Catalonia

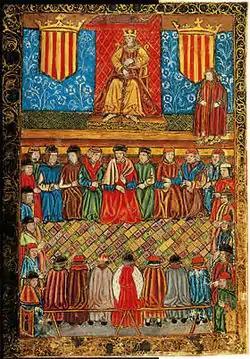
A 15th-century miniature of the Catalan Courts

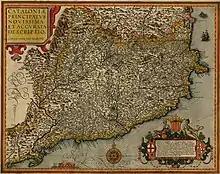
The Principality of Catalonia (1608)

In 988 Borrell II, Count of Barcelona, did not recognise the new French king Hugh Capet as his king, evidencing the loss of dependency from Frankish rule and confirming his successors (from Ramon Borrell I onwards) as independent of the Capetian crown. At the beginning of eleventh century the Catalan counties experienced an important process of feudalisation, however, the efforts of church's sponsored Peace and Truce Assemblies and the intervention of Ramon Berenguer I, count of Barcelona (1035–1076) in the negotiations with the rebel nobility resulted in the partial restoration of the comital authority under the new feudal order. To fulfill that purpose, Ramon Berenguer began the modification of the legislation in the written Usages of Barcelona, being one of the first European compilations of feudal law. The earliest known use of the name "Catalonia" for these counties dates to 1117.